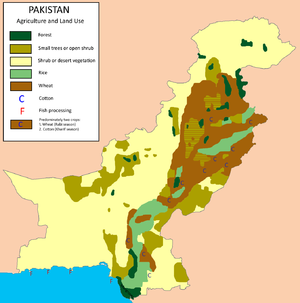
L'environnement au Pakistan est l'environnement du pays Pakistan, pays d'Asie. Le Pakistan est le 6ᵉ pays le plus peuplé au monde, avec 194 098 063 habitants en 2016. La population exerce de ce fait une pression importante sur les milieux et les ressources, avec une pression par habitant qui reste faible en comparaison d'autres pays plus développés. Les problématiques liés à la pollution de l'air, de l'eau, et aux métaux lourds sont parmi les plus importantes au monde.